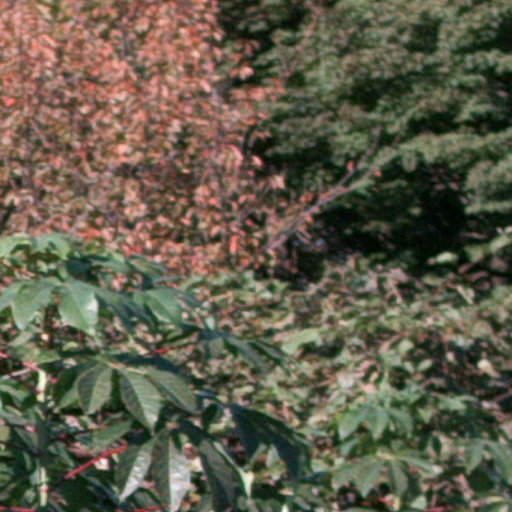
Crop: cassava